Music of the Marvel Cinematic Universe

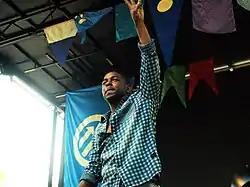
Kendrick Lamar produced and curated "Black Panther: The Album".

Kendrick Lamar produced the film's curated soundtrack, along with Top Dawg Entertainment founder Anthony Tiffith. It was the first MCU soundtrack to "integrate multiple original recordings created specifically for the film". "Black Panther: The Album" was released on February 9, 2018.